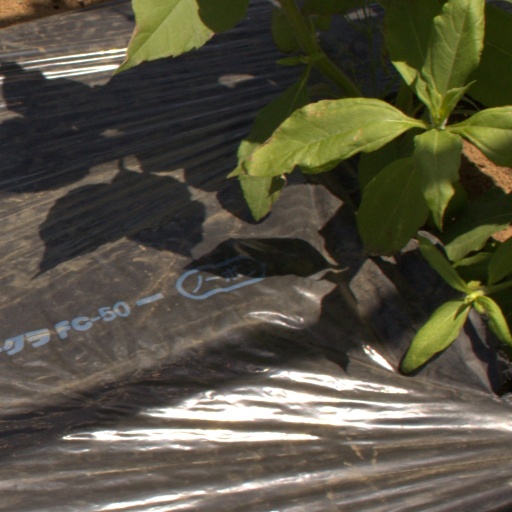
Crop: Jerusalem artichoke